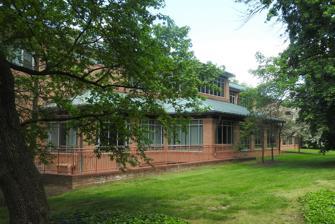
Building: Paul J. Gutman Library
Country: United States of America
Year built: 1992
Paul J. Gutman Library 40°1′20″N 75°11′28″W / 40.02222°N 75.19111°W / 40.02222; -75.19111 Location East Falls , Philadelphia , Pennsylvania , United States Type University Library Established October 10, 1992 Collection Size 150,000 Other information Director Karen Albert Website http://www.philau.edu/library/ The Paul J. Gutman Library is the main library of Thomas Jefferson University , which is located in the East Falls section of Philadelphia, Pennsylvania . The Gutman Library opened in 1992 to replace the university's Pastore Library (now the Architecture & Design School). The architectural firm of Shepley Bulfinch was responsible for the building's design. In 1993, the library won the Louis I. Kahn Award for best-designed academic building from American School and University , a national publication for educational institutions. Historical background Construction of the library, which opened October 10, 1992, was made possible by a donation by Alvin C. and Mary Bert Gutman in memory of their son, Paul J. Gutman. Paul J. Gutman died on September 25, 1990, in an airplane accident while on a business trip for Pressman-Gutman, the Bala-Cynwyd, Pennsylvania , textile converting company founded by his great-grandfather, Harry J. Pressman. Paul's grandfather, Jacob C. Gutman (1890-1981), president of Pressman-Gutman, and four of his Gutman granduncles graduated from the university at the turn of the 20th century when it was Philadelphia Textile School. His granduncles were members of E. Gutman and Sons, the textile firm founded in 1889 by their father, J. Barnett Gutman (1861-1934). Karen Albert is currently director of the Paul J. Gutman Library at Thomas Jefferson University. She succeeded the library's inaugural director, Stephen J. Bell, in 2007. Resources The 54,000-square-foot Paul J. Gutman Library seats 400 people. Its design combines a traditional book-and-journal collection with an extensive electronic environment. Through its website, the library delivers a wide range of information resources to members of the University community on and off campus. Electronic resources include: Avery Index to Architectural Periodicals, Art Index, EBSCO , S&P ’s NetLibrary , Hoover's, LexisNexis , ProQuest , MD Consult, JSTOR Stylesight, and many more. The availability of electronic resources, including 42,000 online journals, supplements a book collection of more than 150,000 volumes, with special emphasis in the areas of art and architecture, design, textiles, sciences, and business. The Gutman Library Special Collections Department maintains one of the largest collections in the United States devoted to the history of the textile industry. A contemporary reading collection of best-sellers and popular materials is also available. Other print publications include 450 current journal, trade, and newspapers subscriptions. Materials not available in the Gutman Library collection can be obtained through an interlibrary loan network linking more than 14,000 libraries around the world, or through EZBorrow, a self-service loan system for books from over 50 of Pennsylvania's largest academic libraries. Building features The Paul J. Gutman Library building contains individual study carrels, seven group study rooms, and student lounge areas. The library also has rooms for quiet study and group discussion. References